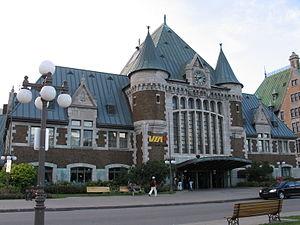
La gare du Palais de Québec